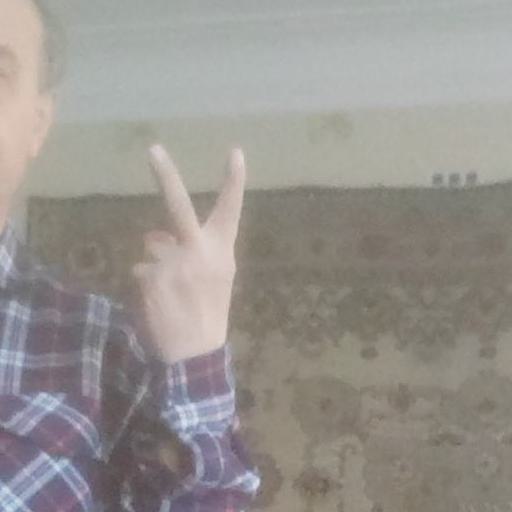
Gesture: peace_inverted